The Valley of the Devil

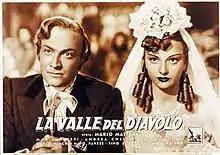
Film poster

The Valley of the Devil is a 1943 Italian historical drama film directed by Mario Mattoli and starring Marina Berti, Carlo Ninchi and Andrea Checchi. It was shot at the Palatino Studios in Rome. The film's sets were designed by the art director Piero Filippone and Mario Rappini.